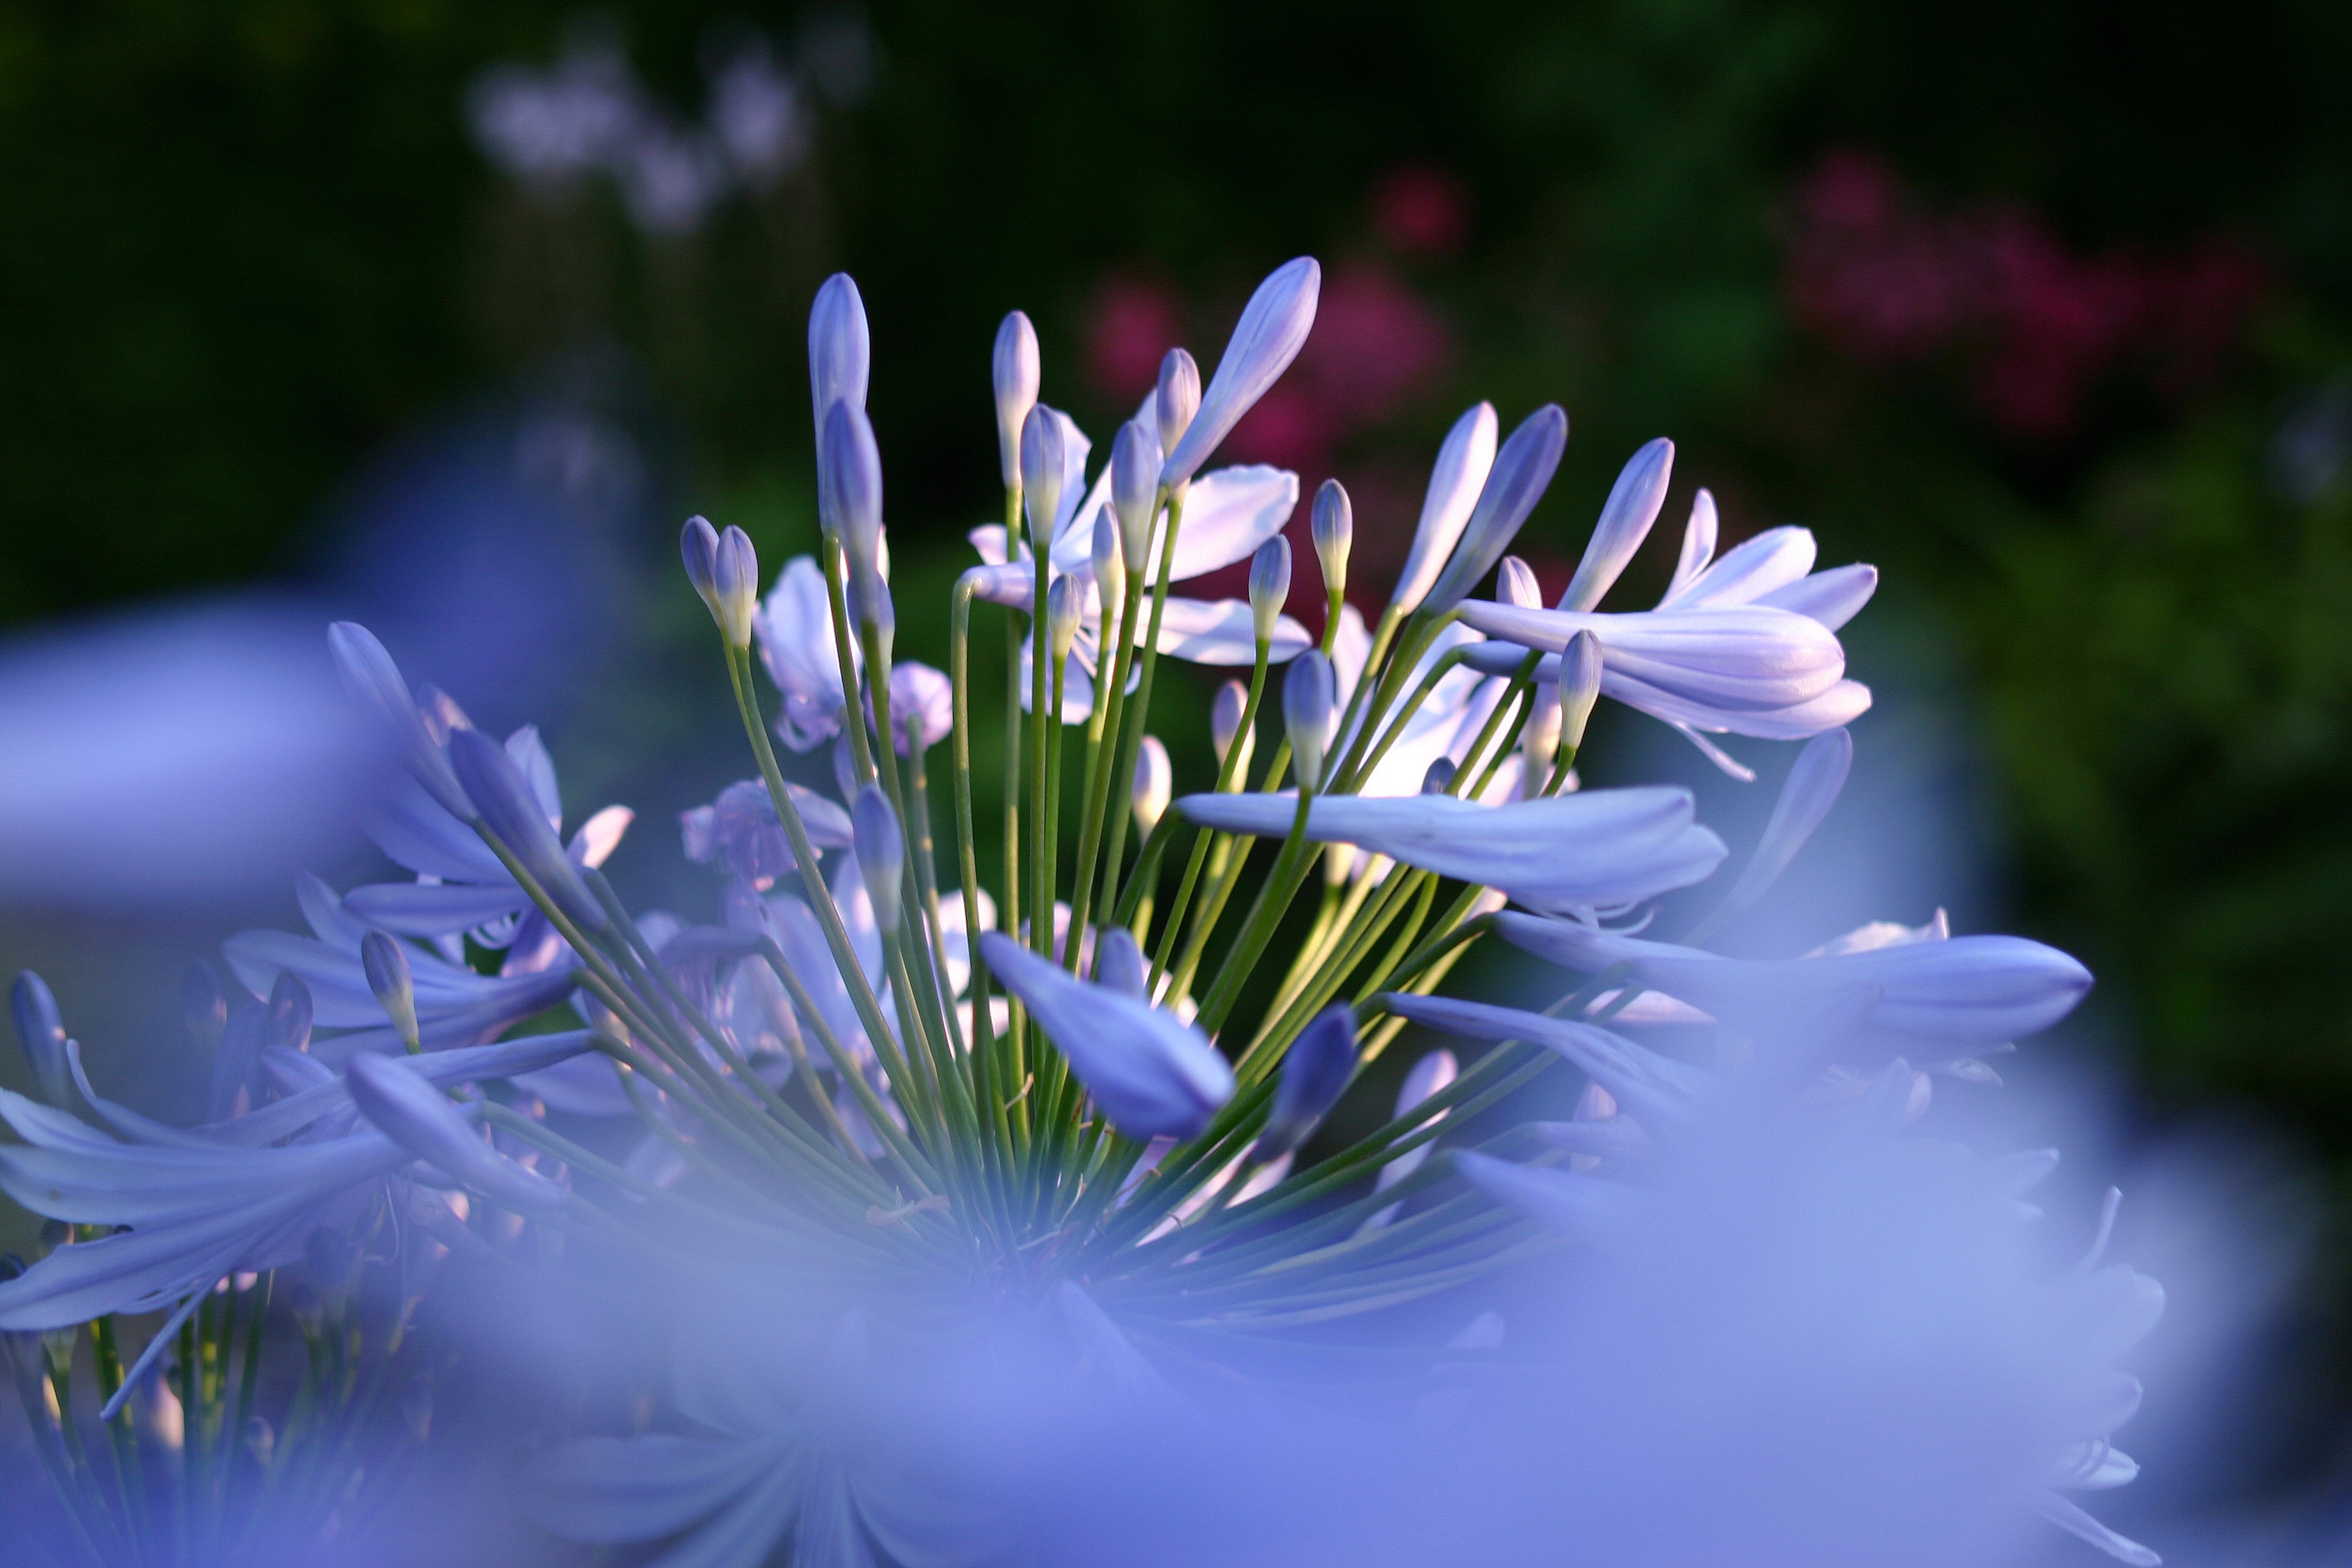
nature, grass, blossom, plant, flower, petal, summer, herb, blue, colorful, close, flora, wildflower, flowers, close up, blue blossom, agapanthus, floristry, macro photography, flowering plant, daisy family, flower bouquet, blue jewelry lily, land plant